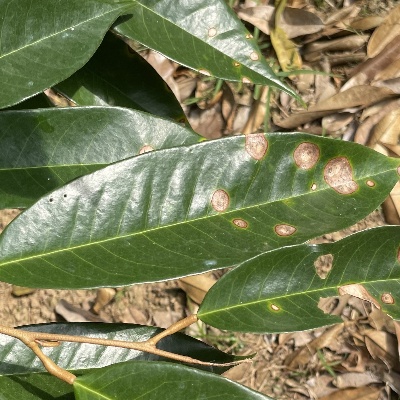
Label: Leaf_Phomopsis